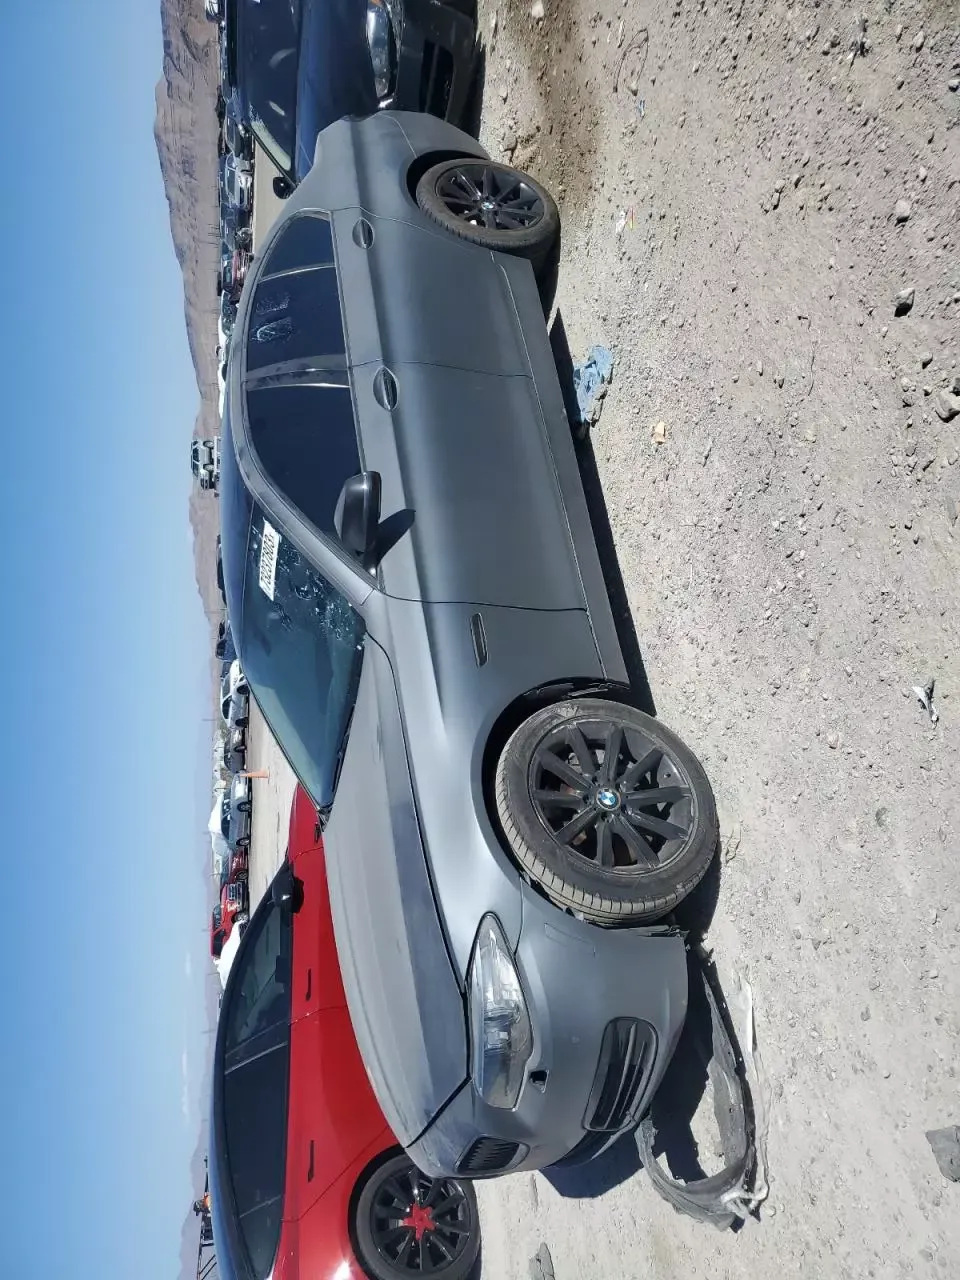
Aucun dommage détecté.
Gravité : aucun